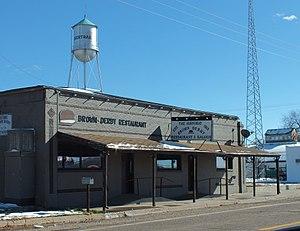
Deer Trail est une ville américaine située dans le comté d'Arapahoe dans le Colorado.